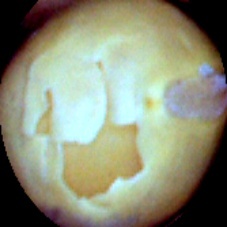
Label: Skin-damaged